Ali Sastroamidjojo

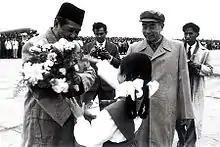
Ali Sastroamidjojo is greeted by Zhou Enlai upon his arrival in Beijing, 26 May 1955.

After the Wilopo Cabinet's fall, following the killing of five peasants near Medan while removing squatters from foreign-owned estate lands, in what became known as the “Tanjung Morawa affair,” Ali was chosen to lead the new cabinet, which was formed after over six weeks of bargaining and five different attempts at various party combinations. The cabinet was different from the previous cabinet, as its members were overwhelmingly new, with only four of its twenty members having participated in any of the preceding four cabinets.